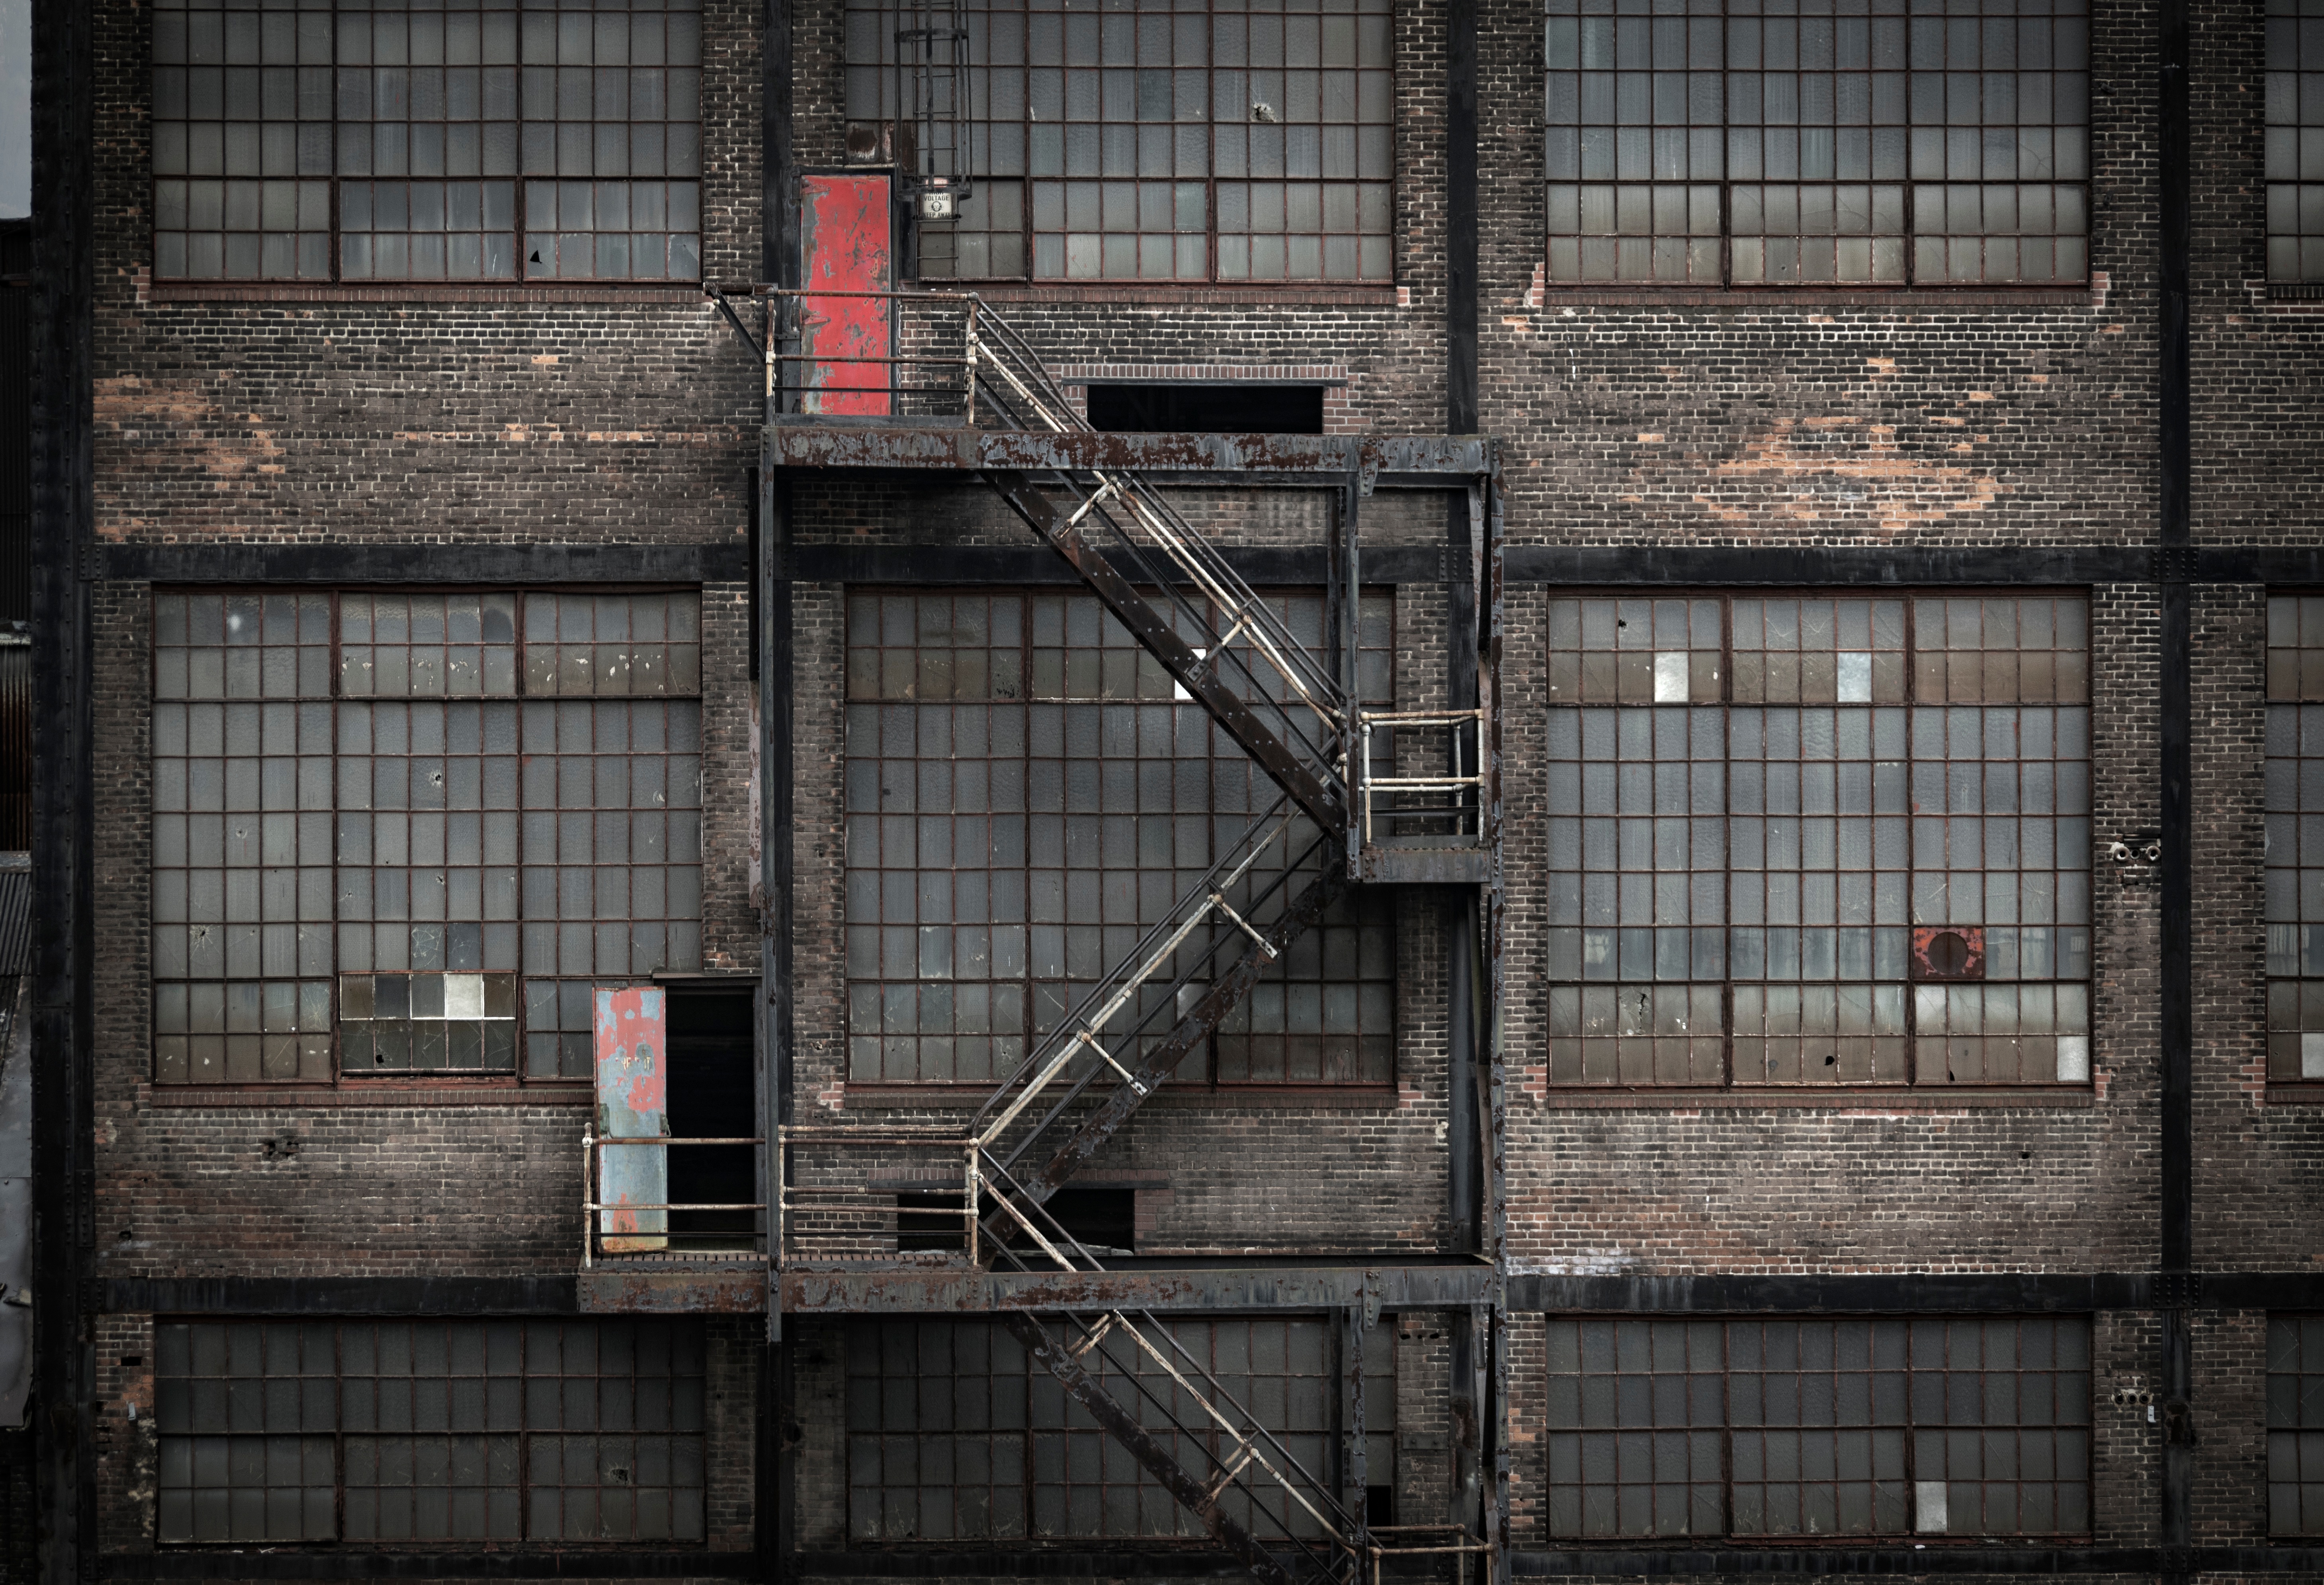
street, house, window, wall, facade, brick, urban area